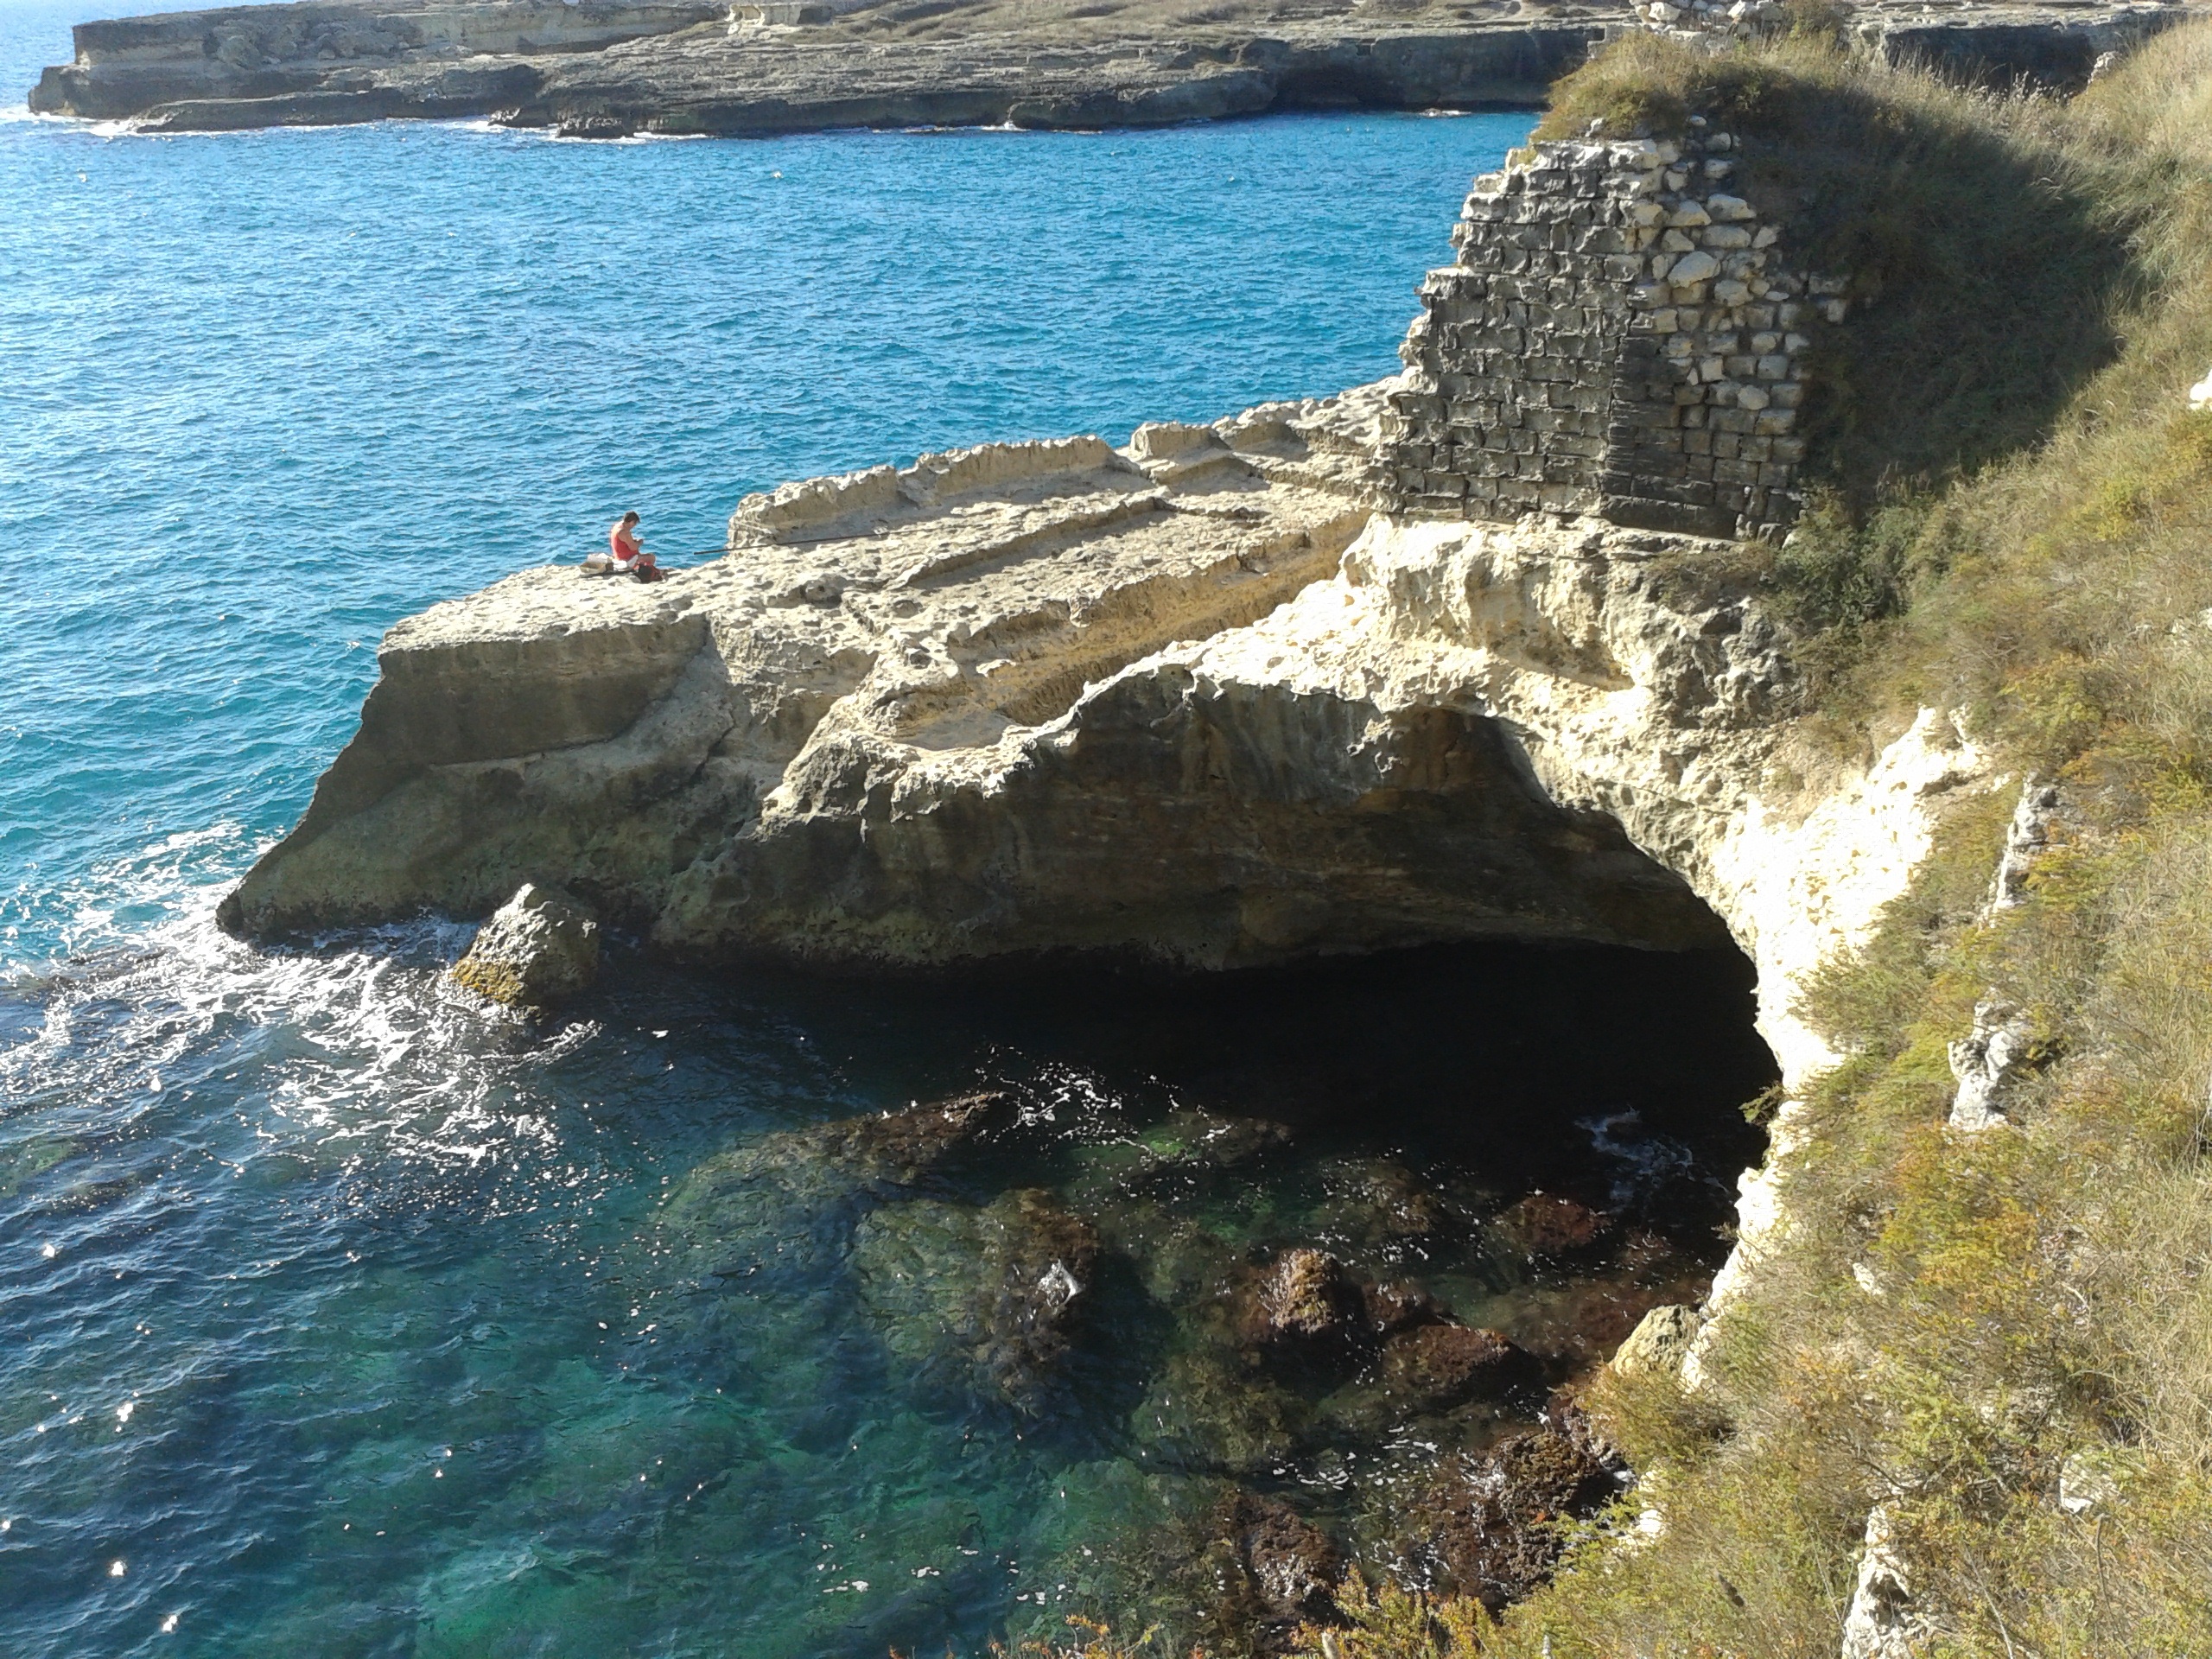
sea, coast, water, rock, ocean, summer, cliff, cove, vehicle, bay, terrain, holidays, cliffs, cape, august, islet, landform, puglia, geographical feature